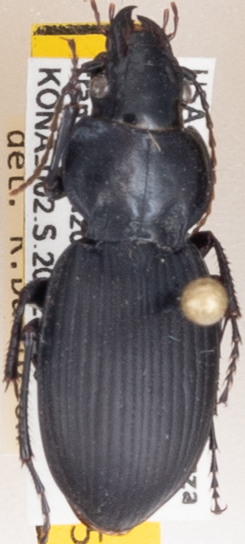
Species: Cyclotrachelus sodalis colossus
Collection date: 2022-07-20
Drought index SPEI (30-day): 0.718
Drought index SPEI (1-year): -0.276
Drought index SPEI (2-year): -0.24